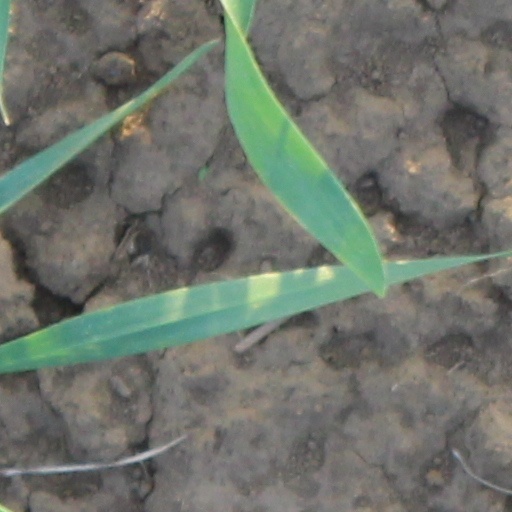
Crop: wheat